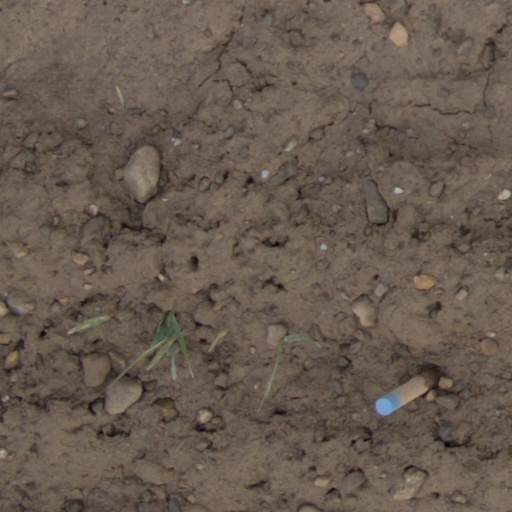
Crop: wheat